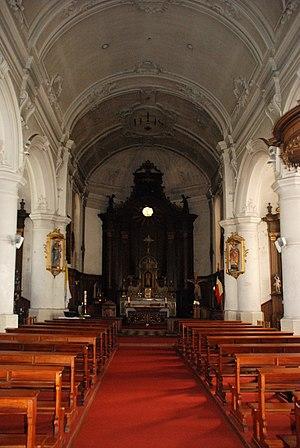
Belgique - Brabant Wallon - Lasne - Église Saint-Étienne d'Ohain
L'église Saint-Étienne est une église catholique de style roman située à Ohain, village qui fait aujourd'hui partie de la commune belge de Lasne, en Brabant wallon.